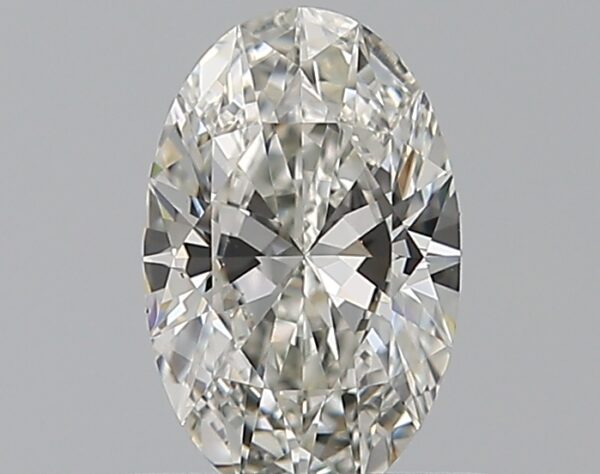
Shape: oval
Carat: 0.53
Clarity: VS2
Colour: H
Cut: EX
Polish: EX
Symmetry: VG
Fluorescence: F
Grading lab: GIA
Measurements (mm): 7 x 4.47 x 2.64